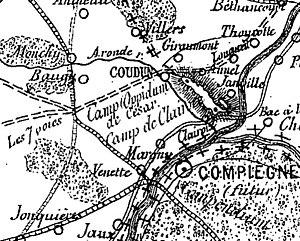
Chemins gaulois avant la conquête de César- extrait de Origines de Compiègne- M le Bon de Bicquilley - page 66 - Doc BnF
Coudun est une commune française située dans le département de l'Oise, en région Hauts-de-France.